Romanian language

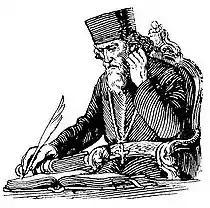
Samuil Micu-Klein

The modern age of Romanian starts in 1780 with the printing in Vienna of a very important grammar book titled "Elementa linguae daco-romanae sive valachicae". The author of the book, Samuil Micu-Klein, and the revisor, Gheorghe Șincai, both members of the Transylvanian School, chose to use Latin as the language of the text and presented the phonetical and grammatical features of Romanian in comparison to its ancestor. The Modern age of Romanian language can be further divided into three phases: pre-modern or modernizing between 1780 and 1830, modern phase between 1831 and 1880, and contemporary from 1880 onwards.